Belmont, California

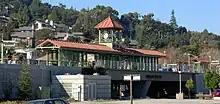
Train station in Belmont

According to the United States Census Bureau, the city has a land area of and of water.